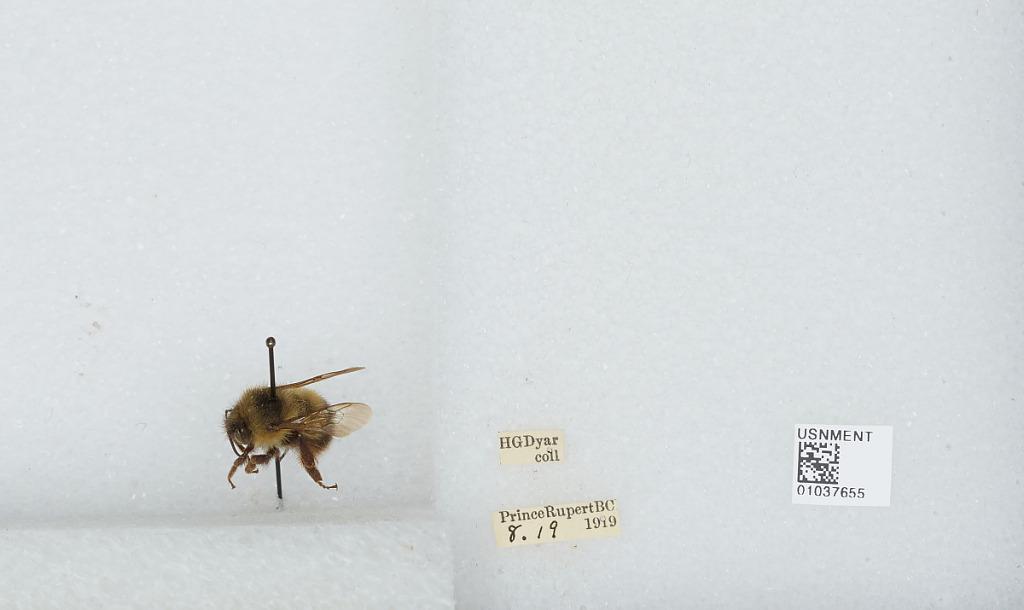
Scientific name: Bombus (Pyrobombus) mixtus Cresson
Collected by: H. Dyar
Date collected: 1919-8-19
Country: Canada
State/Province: British Columbia
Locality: Prince Rupert
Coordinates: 54.3122, -130.327